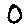
Label: 0